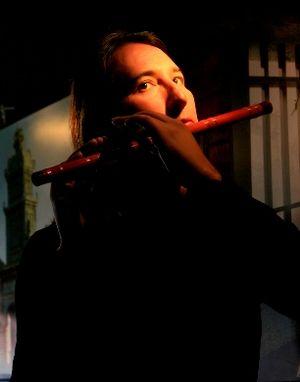
Ron Korb, né en 1961, est un flûtiste également compositeur et producteur de musique canadien, originaire de Toronto. Il est aussi connu en Chine sous le nom de Dragon à la flûte, à Taiwan de Tonnerre gracieux et au Japon de Prince des flûtes.